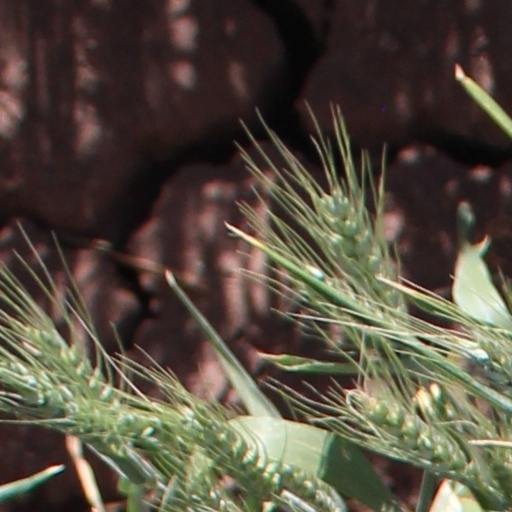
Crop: wheat